2009 UEFA Champions League final

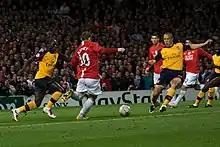
Wayne Rooney and Mikaël Silvestre compete for the ball during the semi-final first leg between Manchester United and Arsenal.

Meanwhile, a 1–1 draw in Villarreal and a 3–0 win at the Emirates Stadium secured Arsenal's status as United's semi-final opponents. The draw had determined that United would play the first leg at home, and after Rooney, Tevez and Ronaldo had early chances, John O'Shea opened the scoring, firing home a Michael Carrick cross after Arsenal had failed to clear a corner. United continued to make chances throughout the game, but despite Arsenal making a couple of chances themselves, the match finished at 1–0 and United travelled to the Emirates Stadium a week later needing only to avoid defeat to become the first defending champions to reach the final since Juventus in 1997. Although Arsenal only needed to overturn a one-goal deficit, their chances of victory were drastically reduced within the first 11 minutes of the match; Park Ji-sung took advantage of a slip by Kieran Gibbs to double United's aggregate lead in the eighth minute, before Ronaldo fired home a 41-yard free kick in the 11th minute. With two away goals on the United scoreboard, Arsenal now had to score four goals to reach the final. However, it was United who scored the next goal, as they hit Arsenal on the break and Ronaldo scored within 15 seconds of Arsenal losing the ball at the other end of the pitch. 15 minutes from time, Arsenal were awarded a penalty kick after Darren Fletcher brought Cesc Fàbregas down in the penalty area, a foul for which Fletcher was sent off – although replays showed that Fletcher knocked the ball away from Fàbregas immediately before bringing him down, resulting in some controversy as to whether Fletcher deserved a red card for the foul. Robin van Persie scored the penalty to make the score 3–1, but it was not enough to prevent United from reaching the final unbeaten for the fourth time in their history.